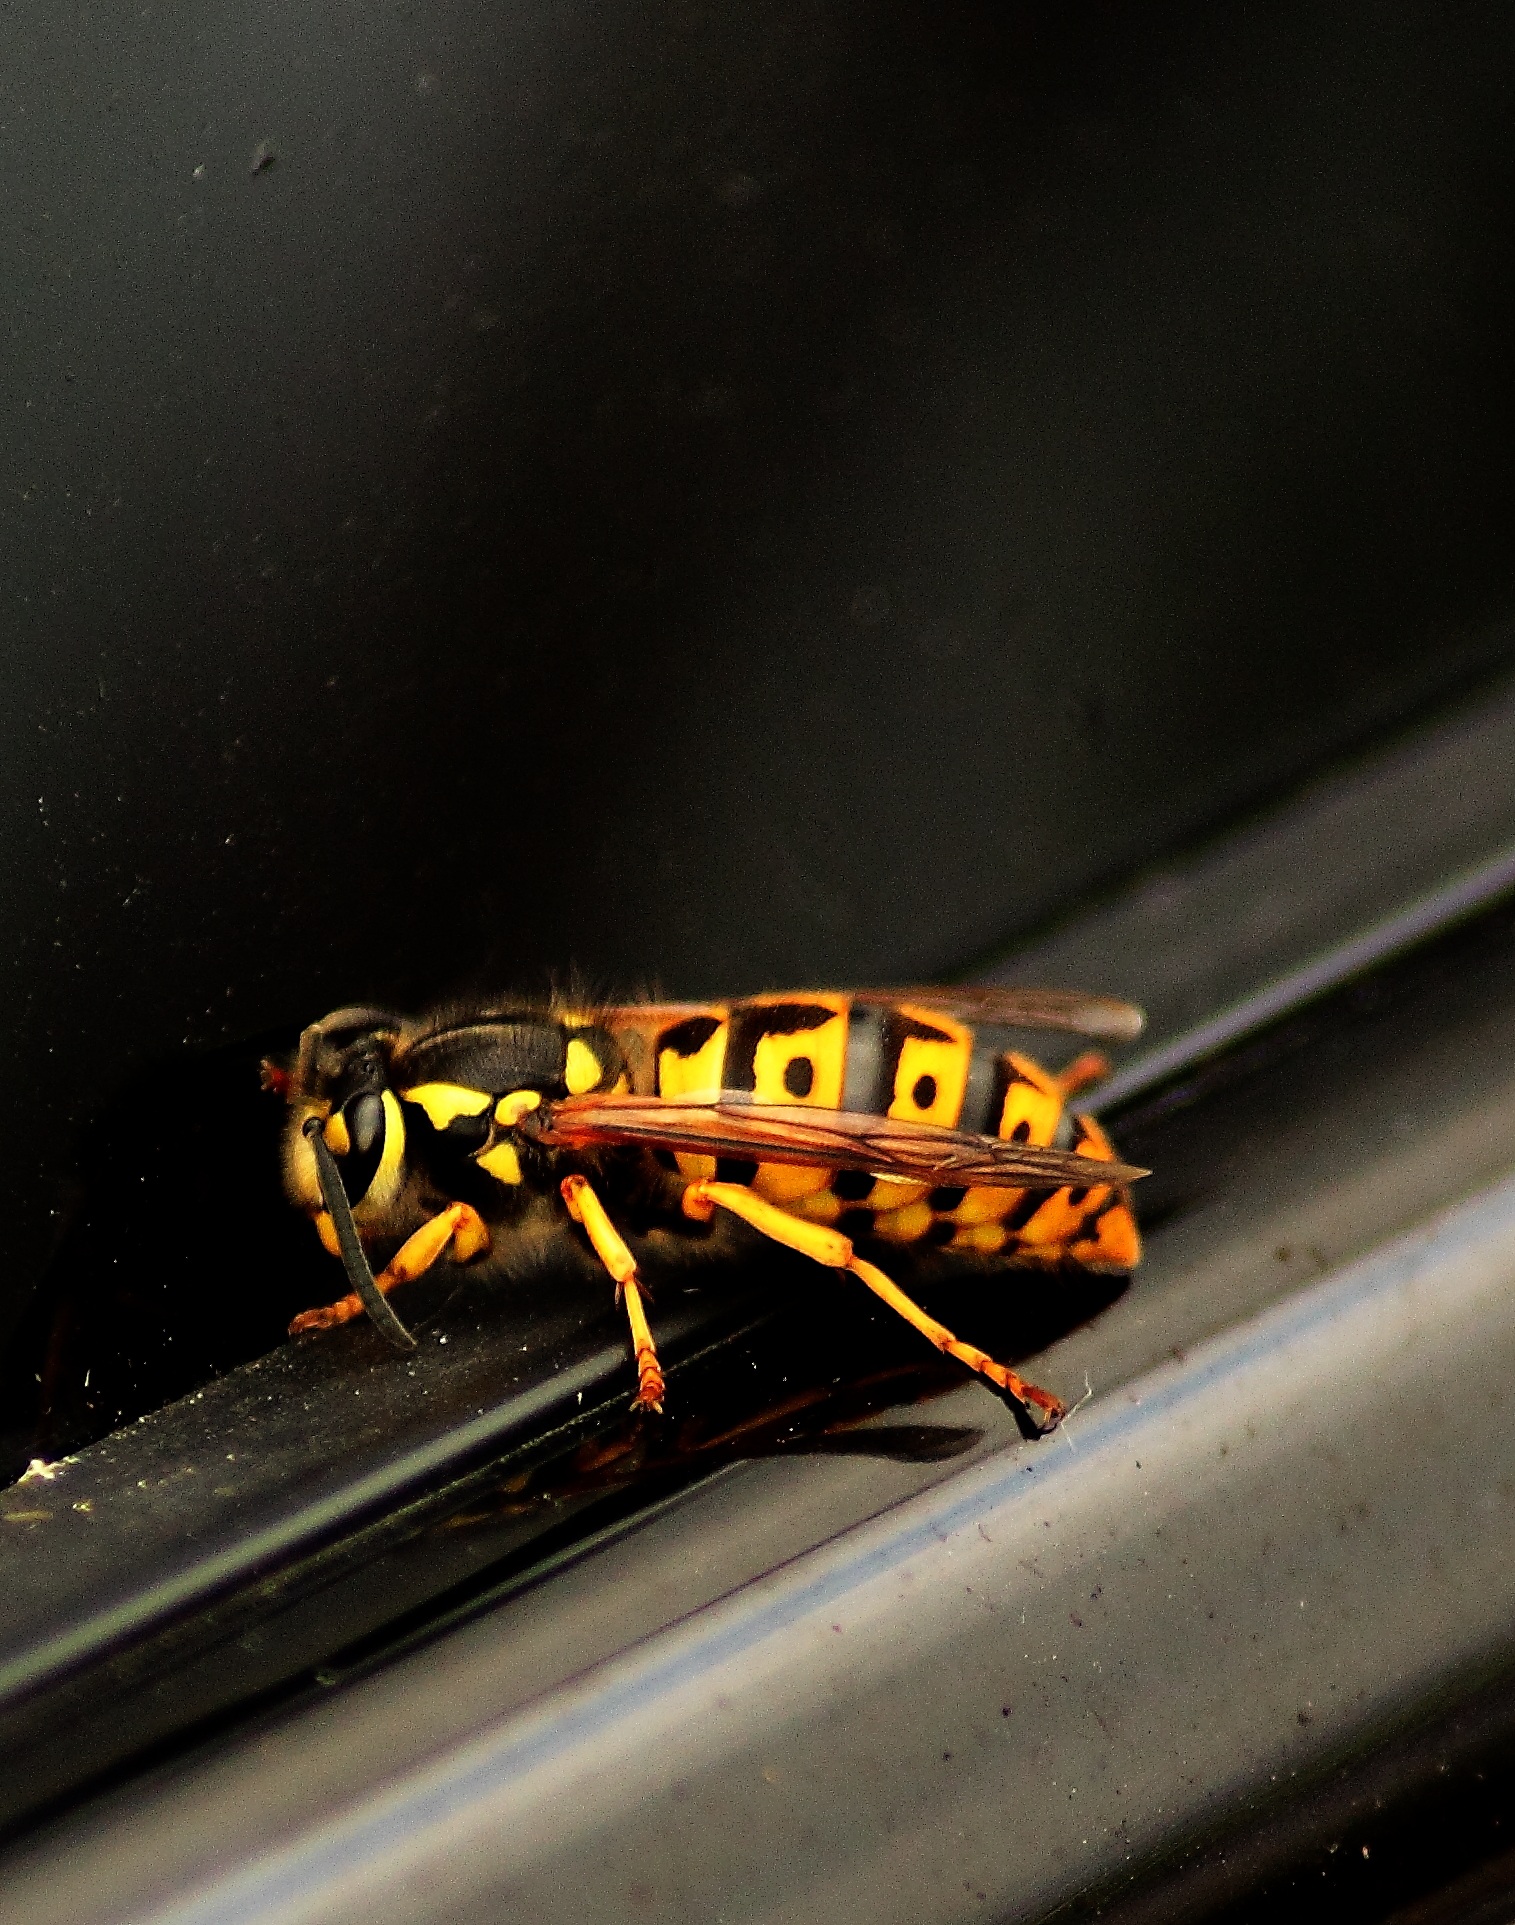
nature, animal, insect, black, yellow, close, invertebrate, close up, hornet, sting, macro photography